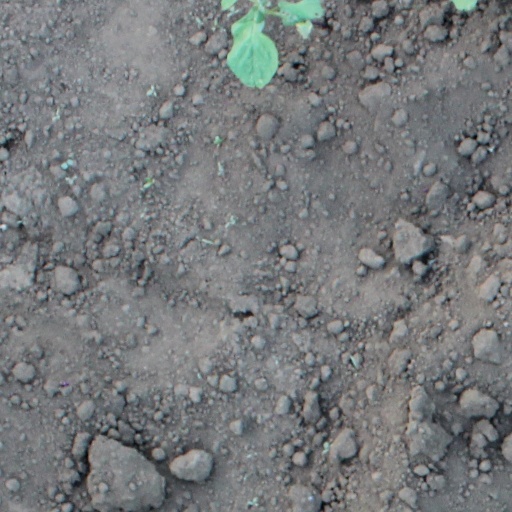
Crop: soybean